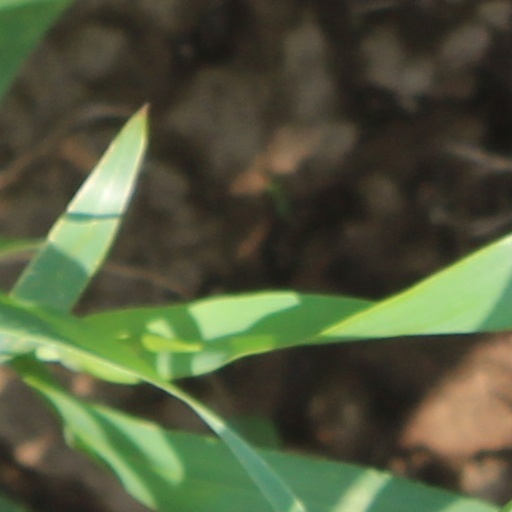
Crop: wheat